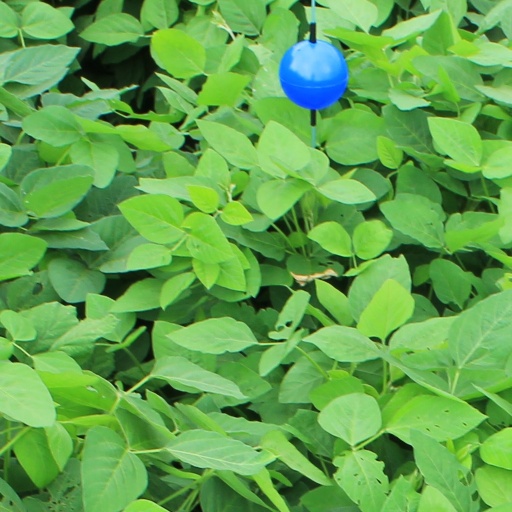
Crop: soybean